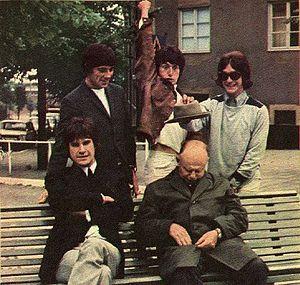
The Kinks est un groupe de rock britannique fondé en 1963 à Londres par les frères Ray et Dave Davies. Il est l'un des groupes majeurs de la British Invasion et reste considéré comme l'un des groupes les plus importants et influents des années 1960.